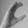
ASL letter: C